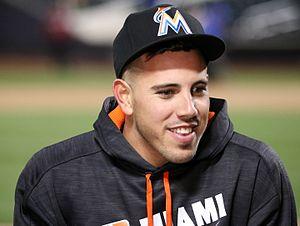
José Fernández est un lanceur droitier des Ligues majeures de baseball jouant avec les Marlins de Miami. Il est élu recrue de l'année 2013 dans la Ligue nationale.
Le Retour de l'année est une récompense annuelle décernée par les Ligues majeures de baseball. Le prix est remis à l'athlète s'étant illustré sur le terrain après une ou plusieurs saisons difficiles.